Number theory

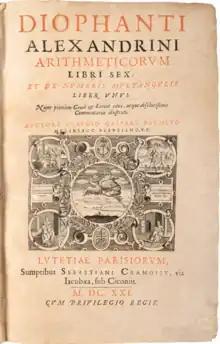
Title page of Diophantus's "", translated into Latin by Bachet (1621)

After the fall of Rome, development shifted to Asia, albeit intermittently. The Chinese remainder theorem appears as an exercise in "Sunzi Suanjing" (between the third and fifth centuries). The result was later generalized with a complete solution called "Da-yan-shu" in Qin Jiushao's 1247 "Mathematical Treatise in Nine Sections." There is also some numerical mysticism in Chinese mathematics, but, unlike that of the Pythagoreans, it seems to have led nowhere. While Greek astronomy probably influenced Indian learning it seems to be the case that Indian mathematics is otherwise an autochthonous tradition. Āryabhaṭa (476–550 AD) showed that pairs of simultaneous congruences formula_9, formula_10 could be solved by a method he called "kuṭṭaka", or "pulveriser"; this is a procedure close to the Euclidean algorithm. Āryabhaṭa seems to have had in mind applications to astronomical calculations. Brahmagupta (628 AD) started the systematic study of indefinite quadratic equations—in particular, the Pell equation. A general procedure for solving Pell's equation was probably found by Jayadeva; the earliest surviving exposition appears in Bhāskara II's Bīja-gaṇita (twelfth century).